Sonic Unleashed

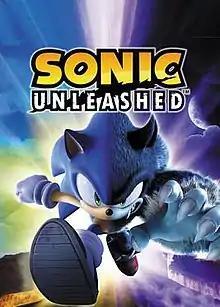

is a 2008 platform game developed by Sonic Team and published by Sega. An installment in the "Sonic the Hedgehog" series, it follows Sonic as he attempts to restore the world after his nemesis Doctor Eggman shatters it with a powerful laser to unleash Dark Gaia, an ancient evil which periodically transforms Sonic into a werewolf form (dubbed a "Werehog"). Gameplay features two distinct styles: daytime stages incorporate Sonic's traditional platforming and trademark speed; while night-time stages see Sonic transform into the Werehog and engage in slower combat against waves of enemies using the Werehog's brute strength.